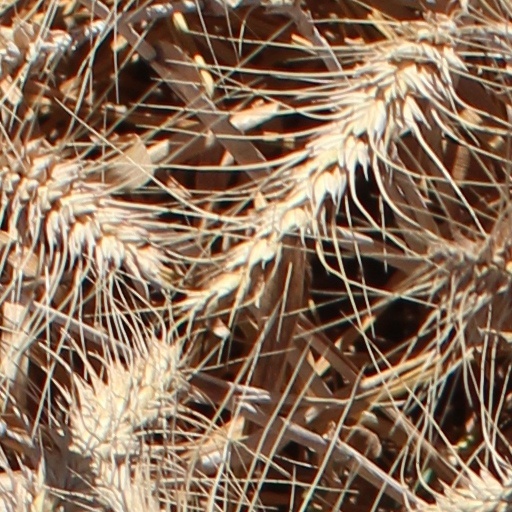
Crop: wheat